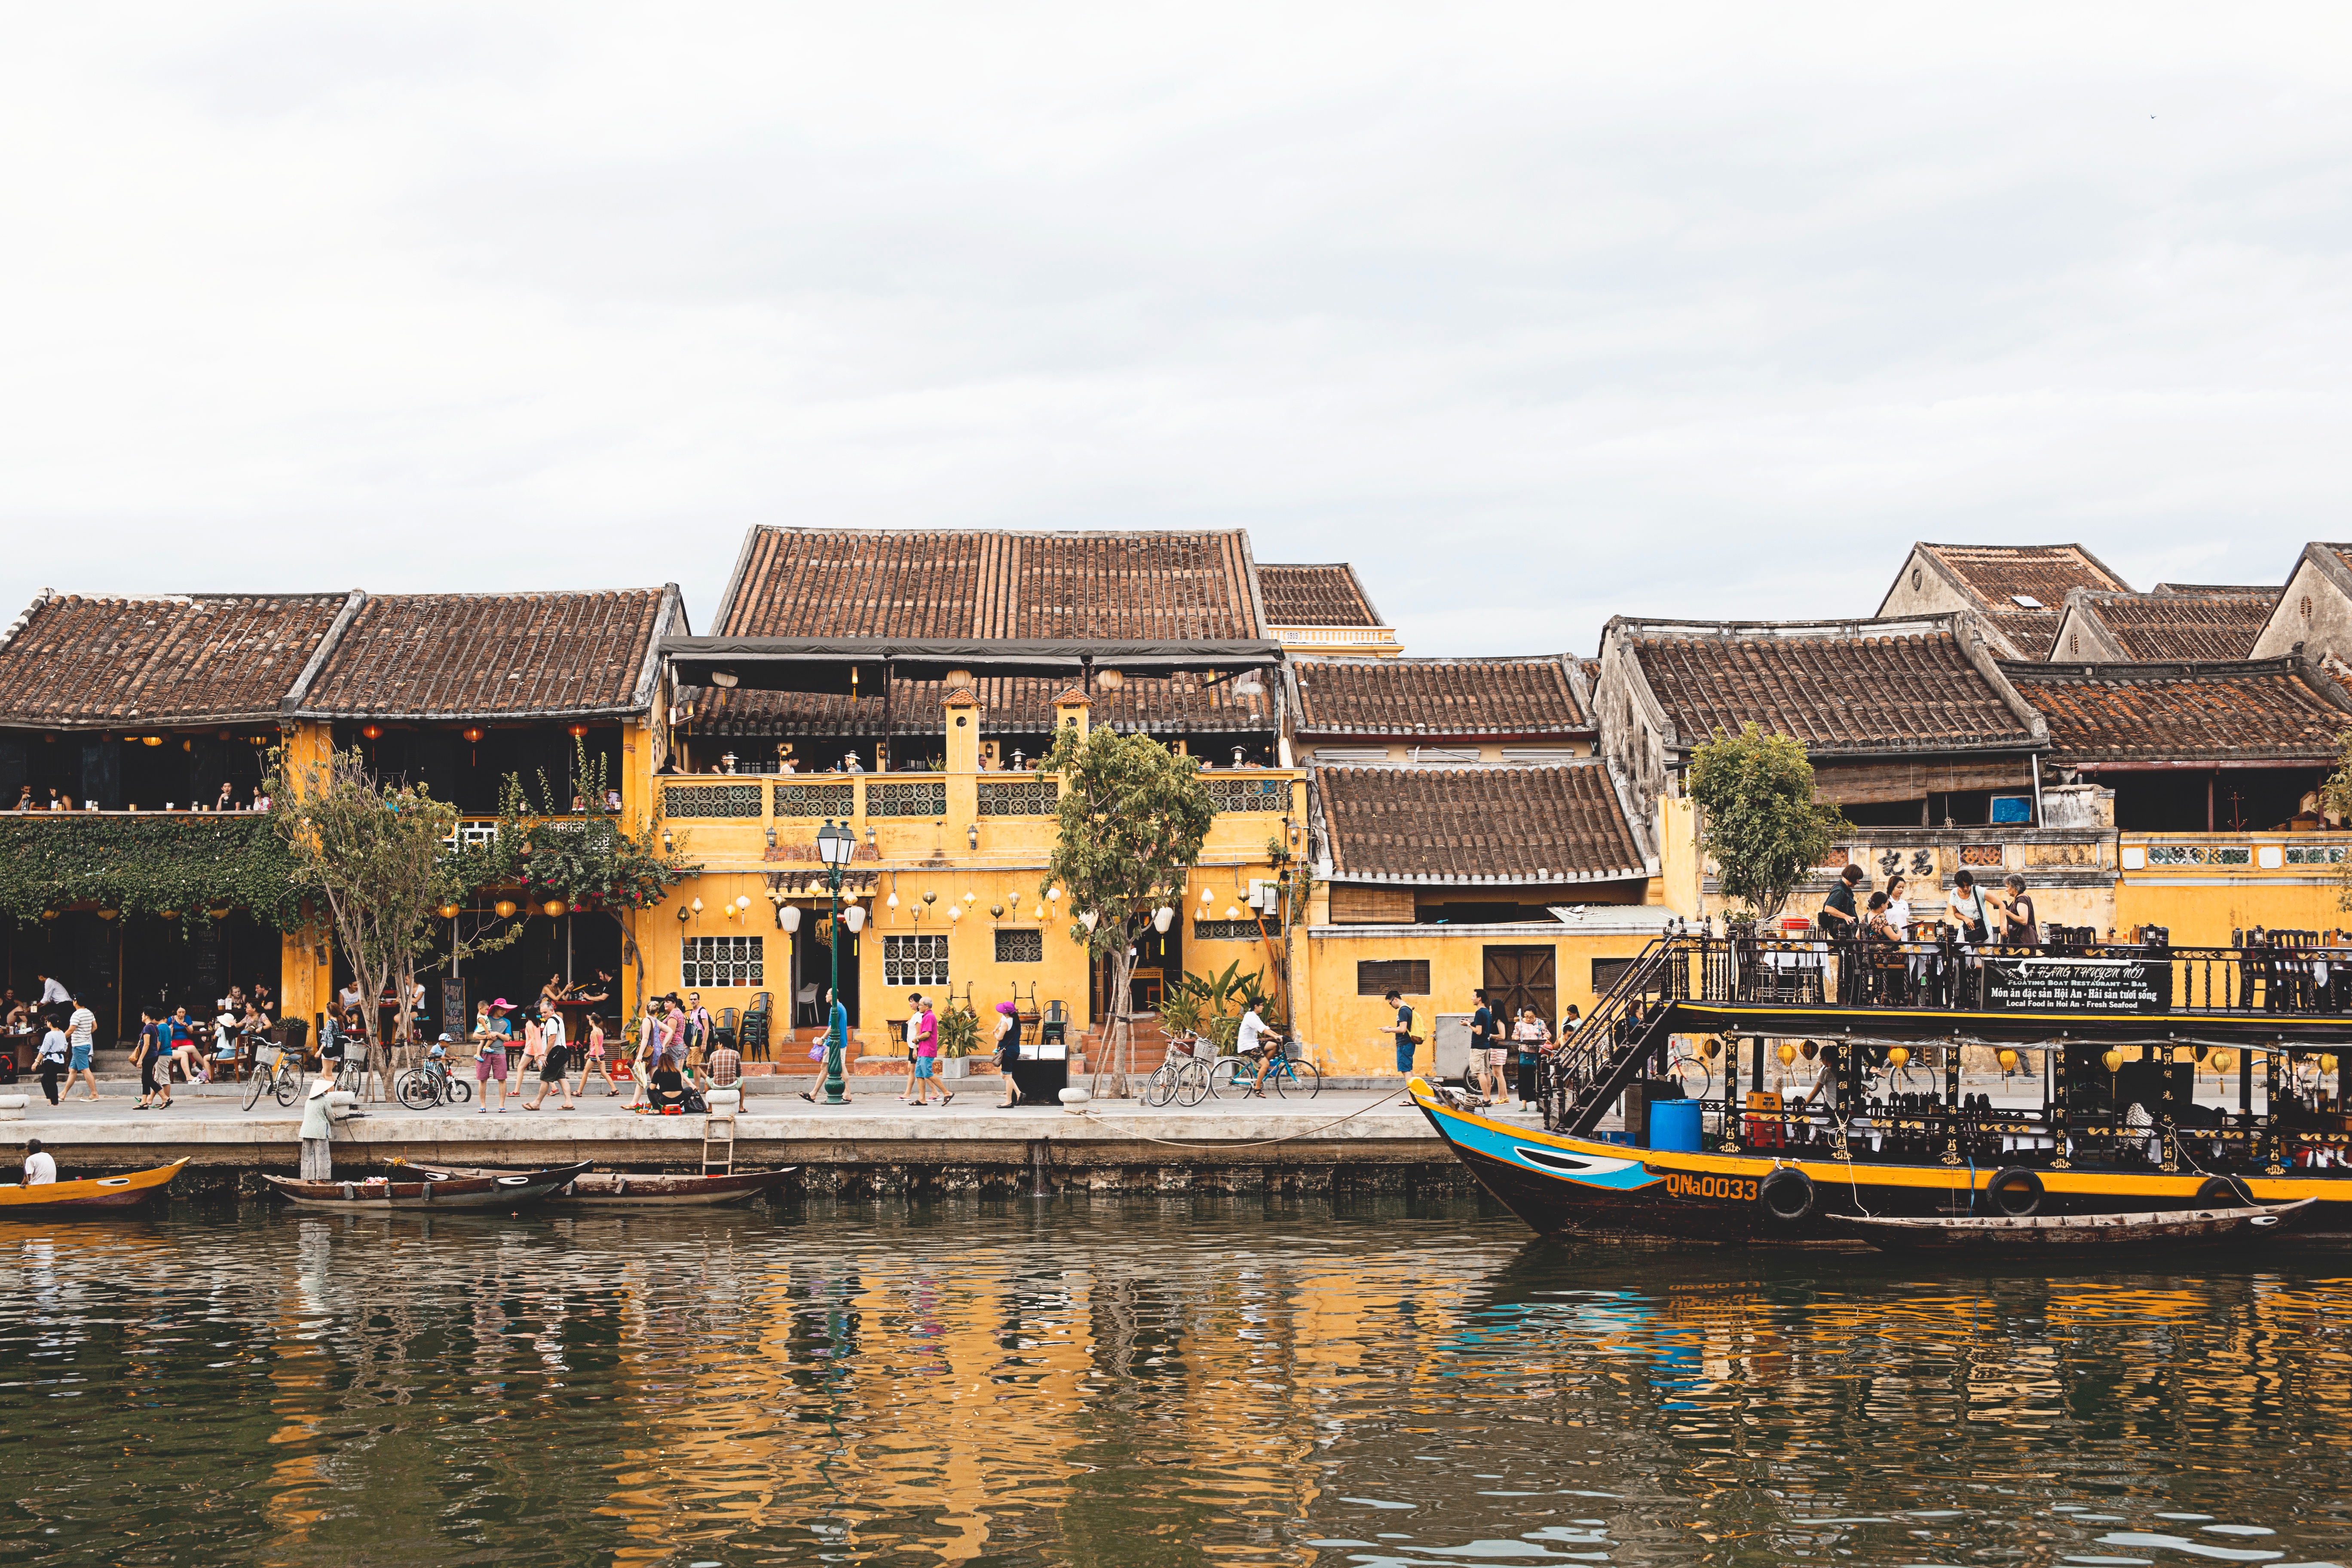
sea, boat, town, river, cityscape, vacation, travel, vehicle, harbor, tourism, waterway, boating, watercraft